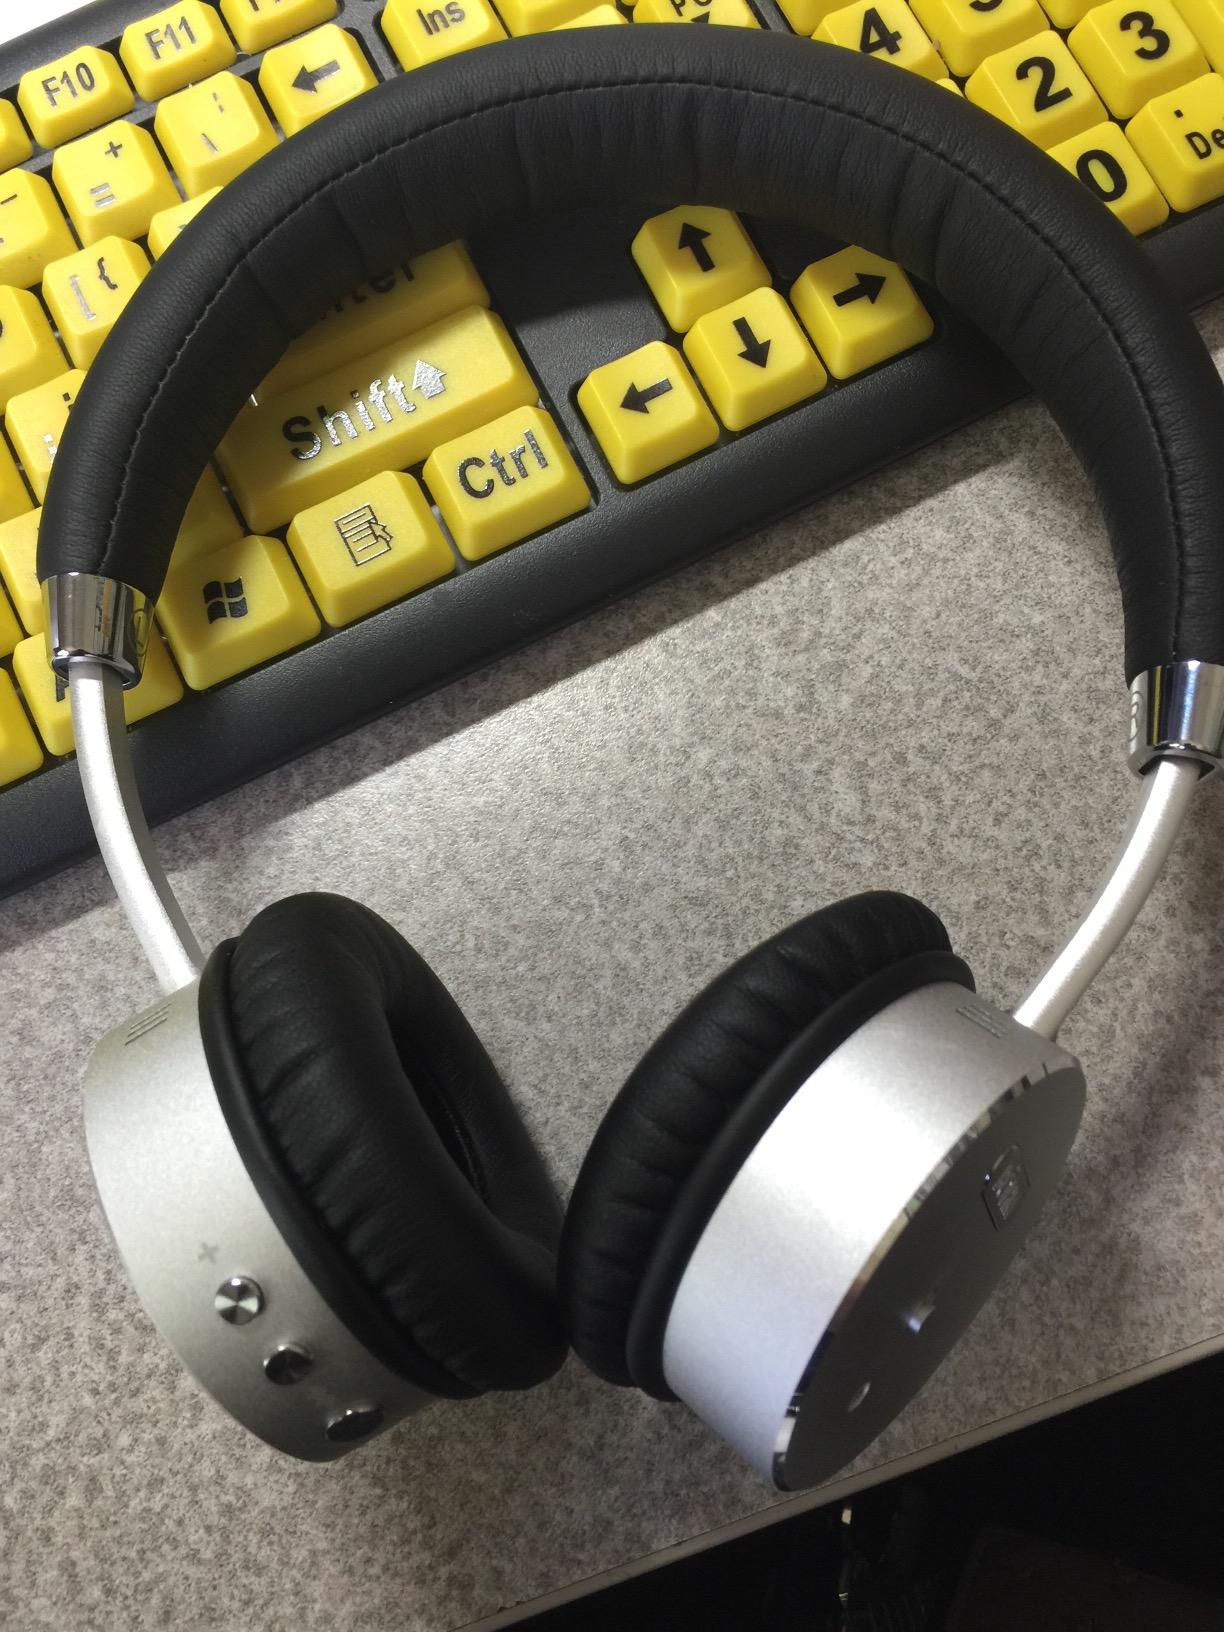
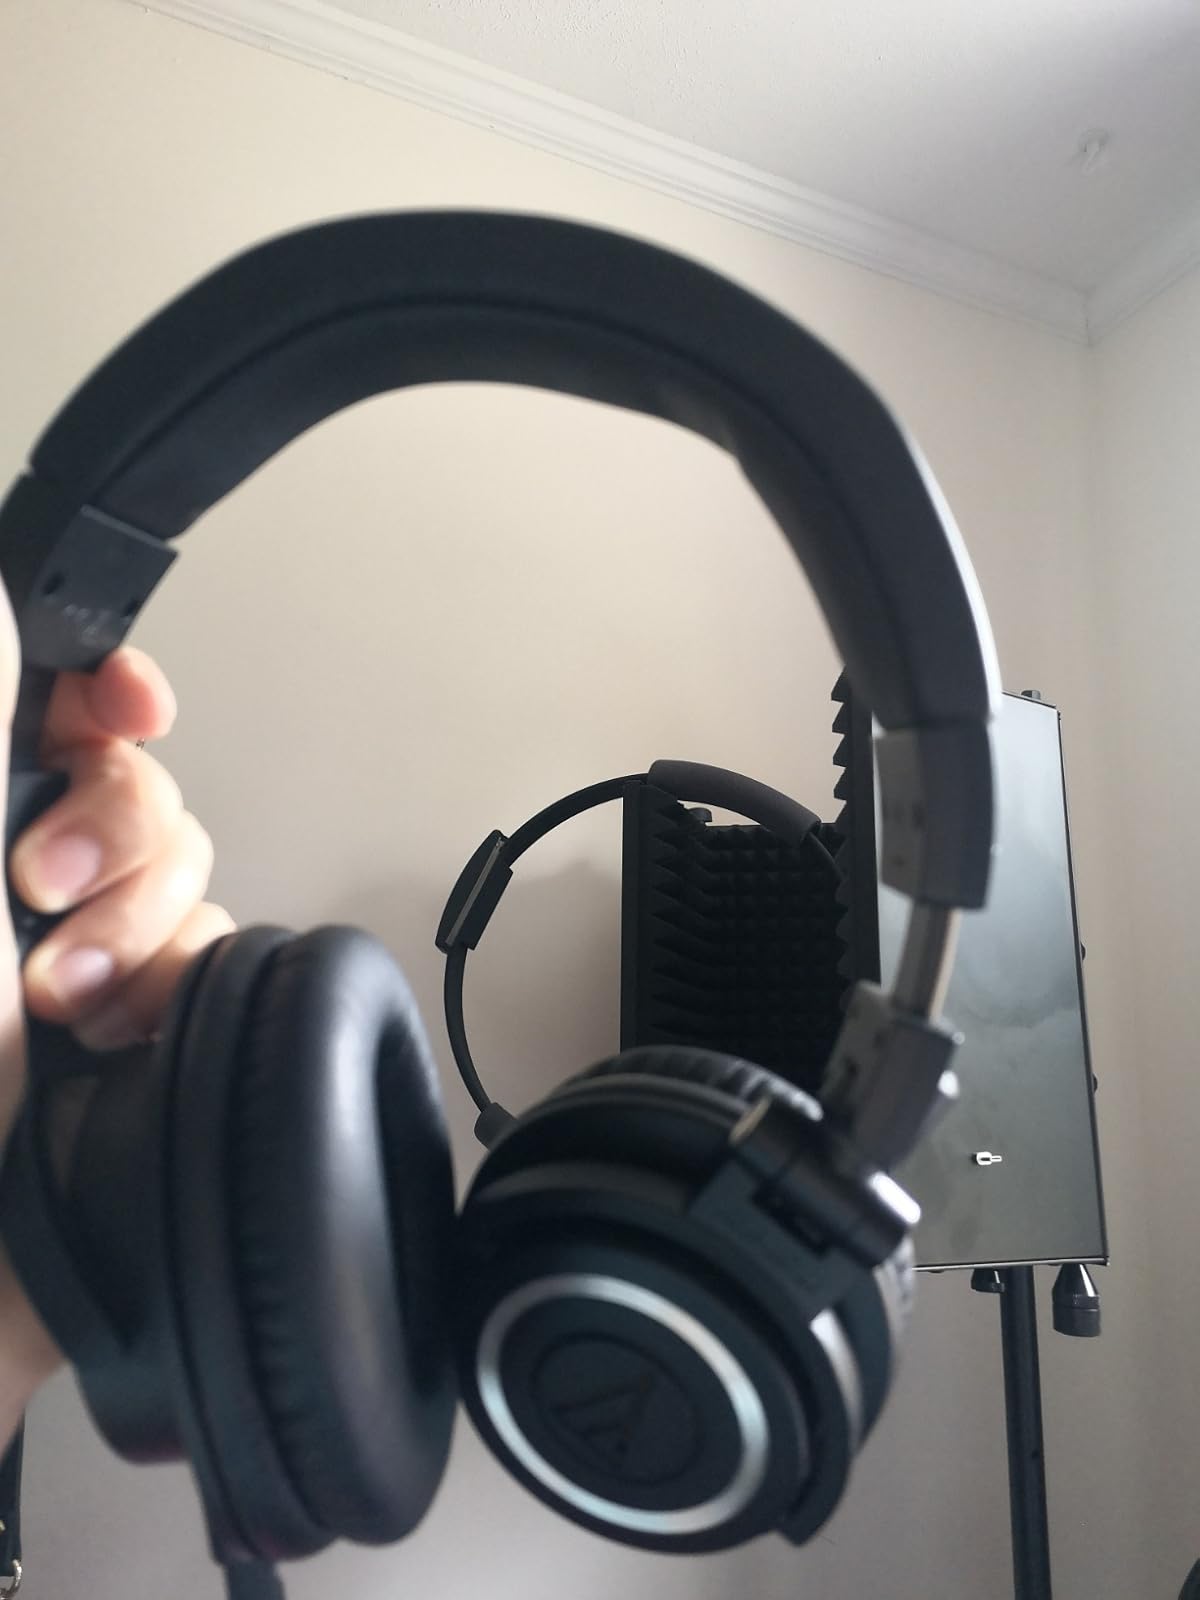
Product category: headphones
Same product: no